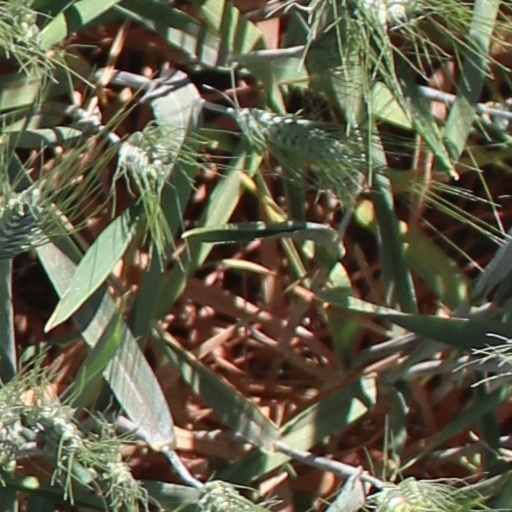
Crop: wheat